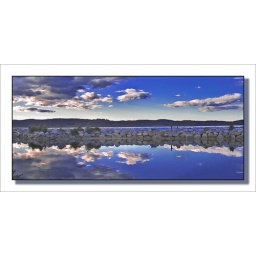
Reflections in pink and blue